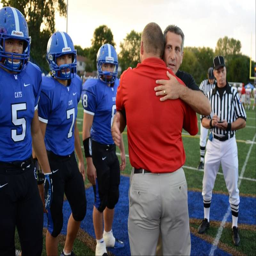
week - photos from the football game .